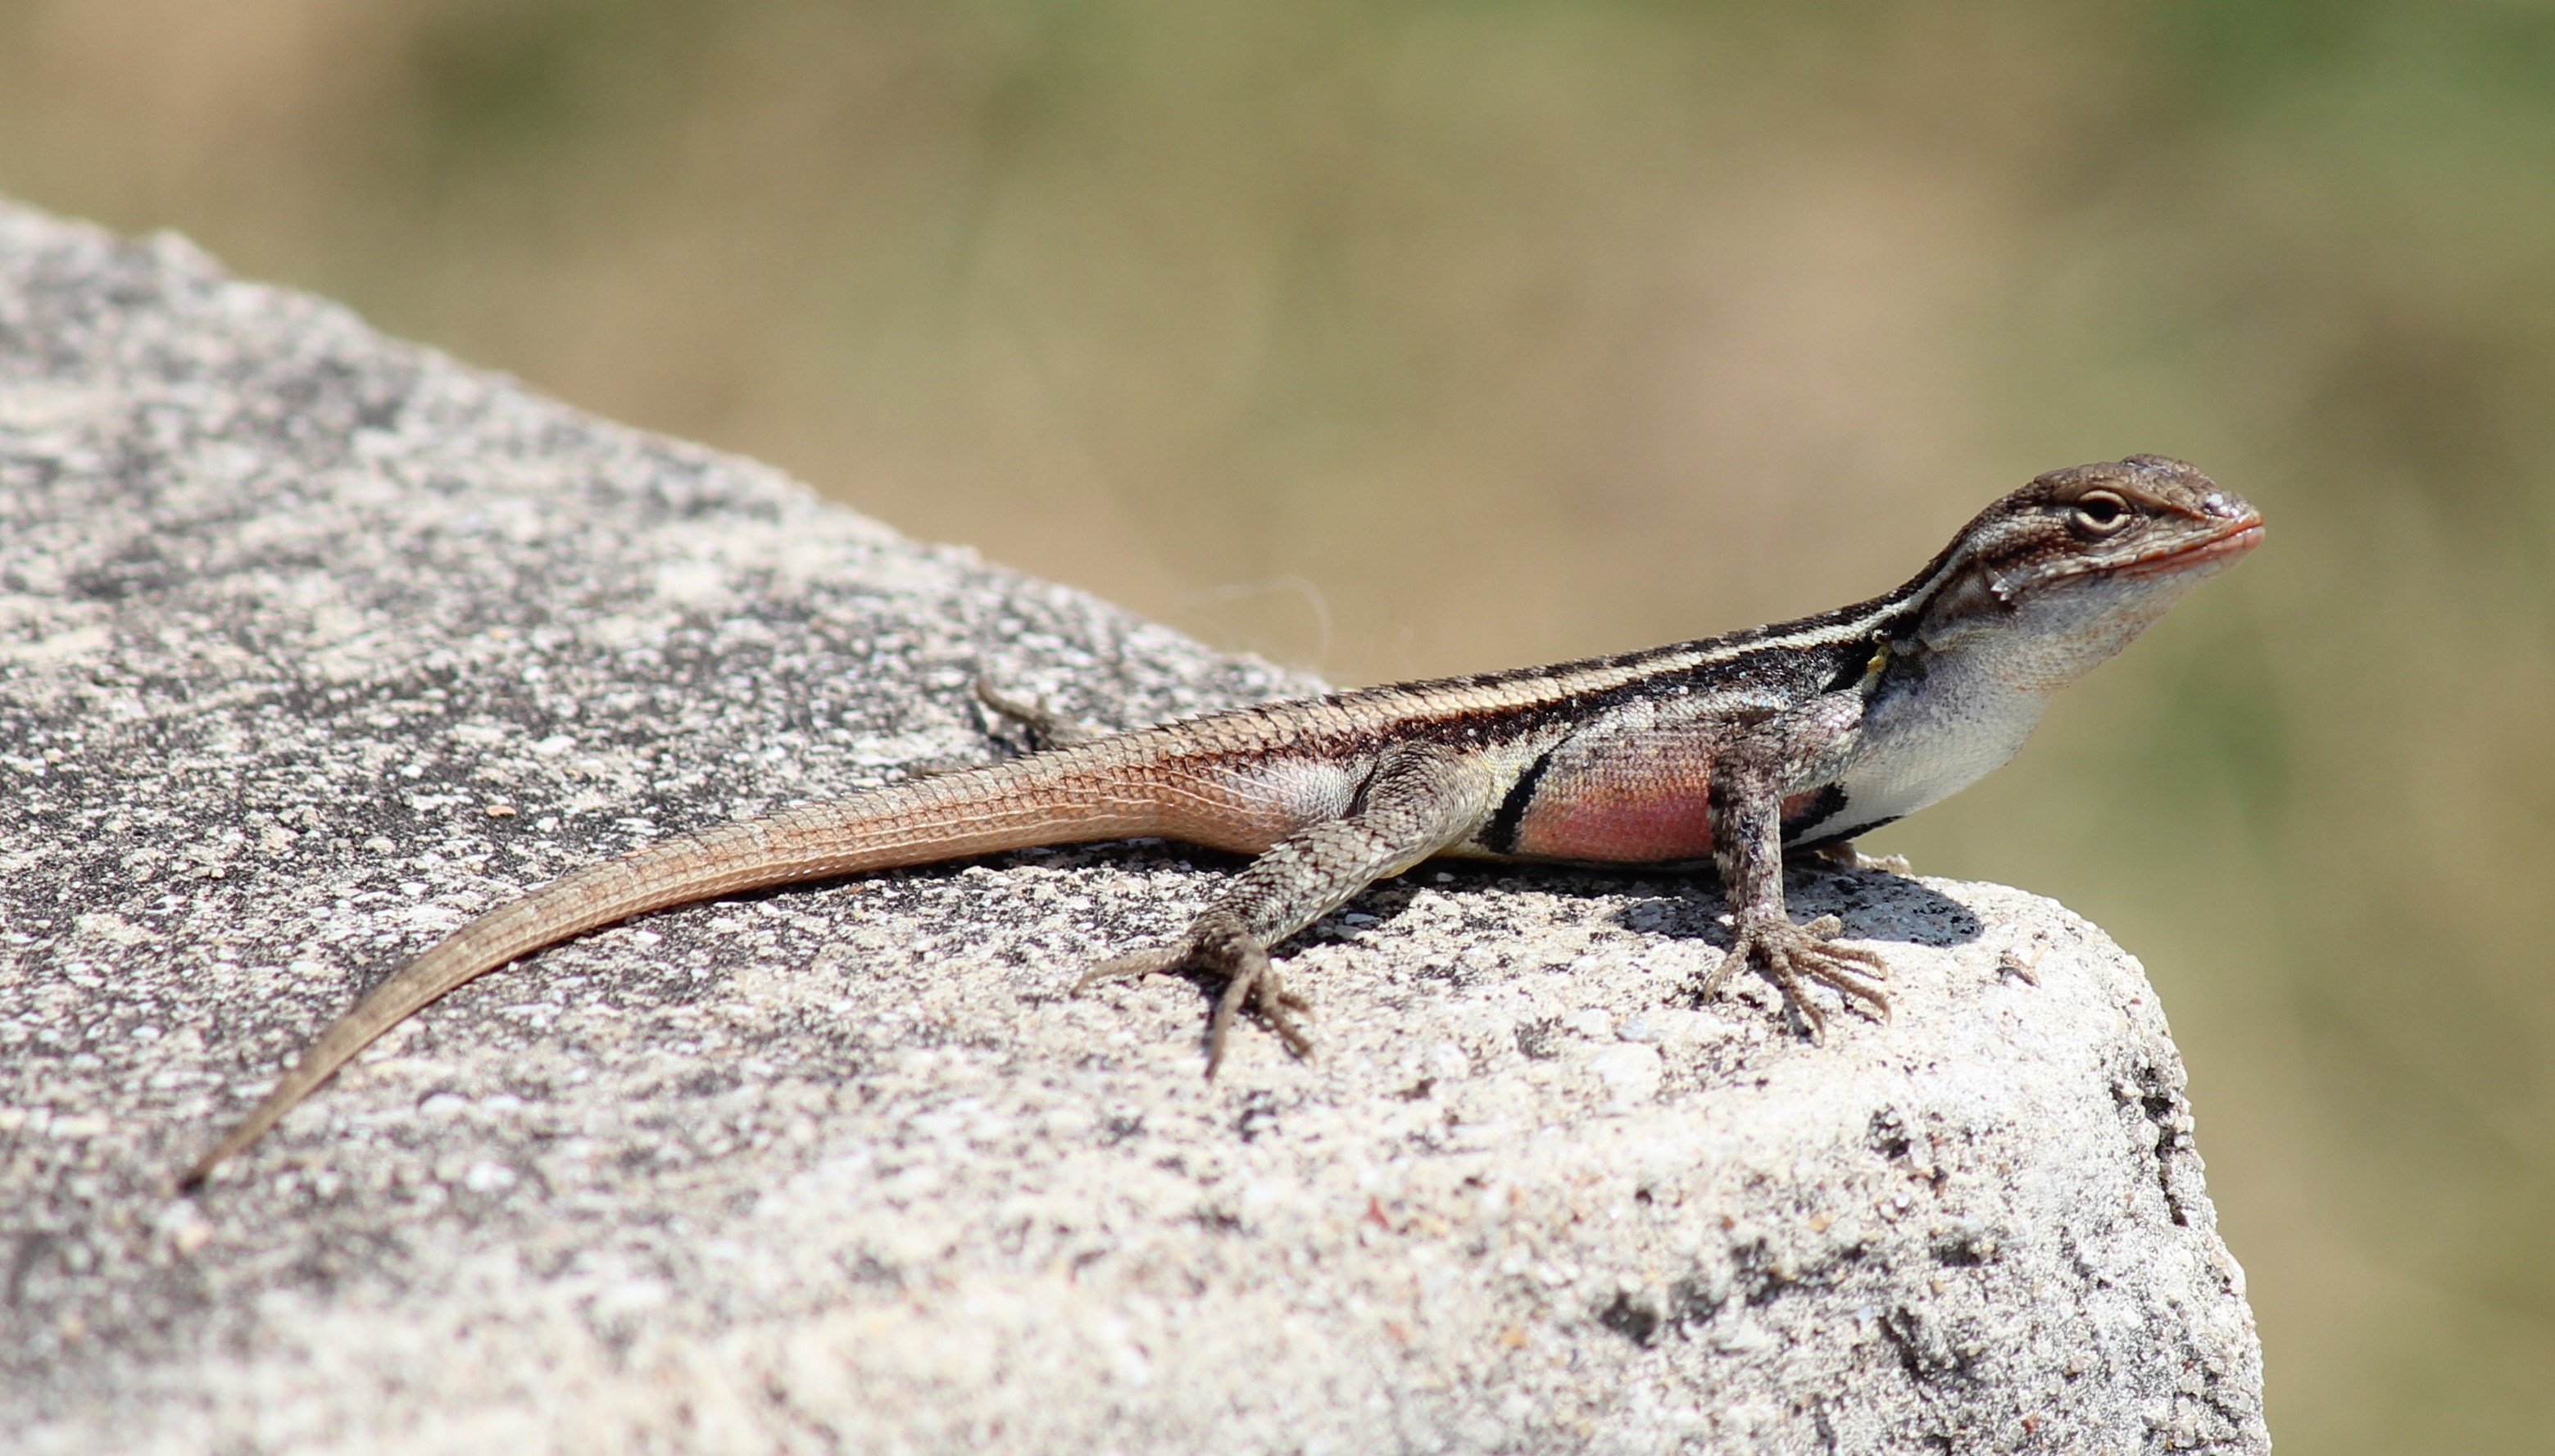
nature, rock, branch, bird, wildlife, macro, reptile, fauna, lizard, close up, outside, vertebrate, wren, macro photography, agamidae, perching bird, scaled reptile, texas rose bellied lizard